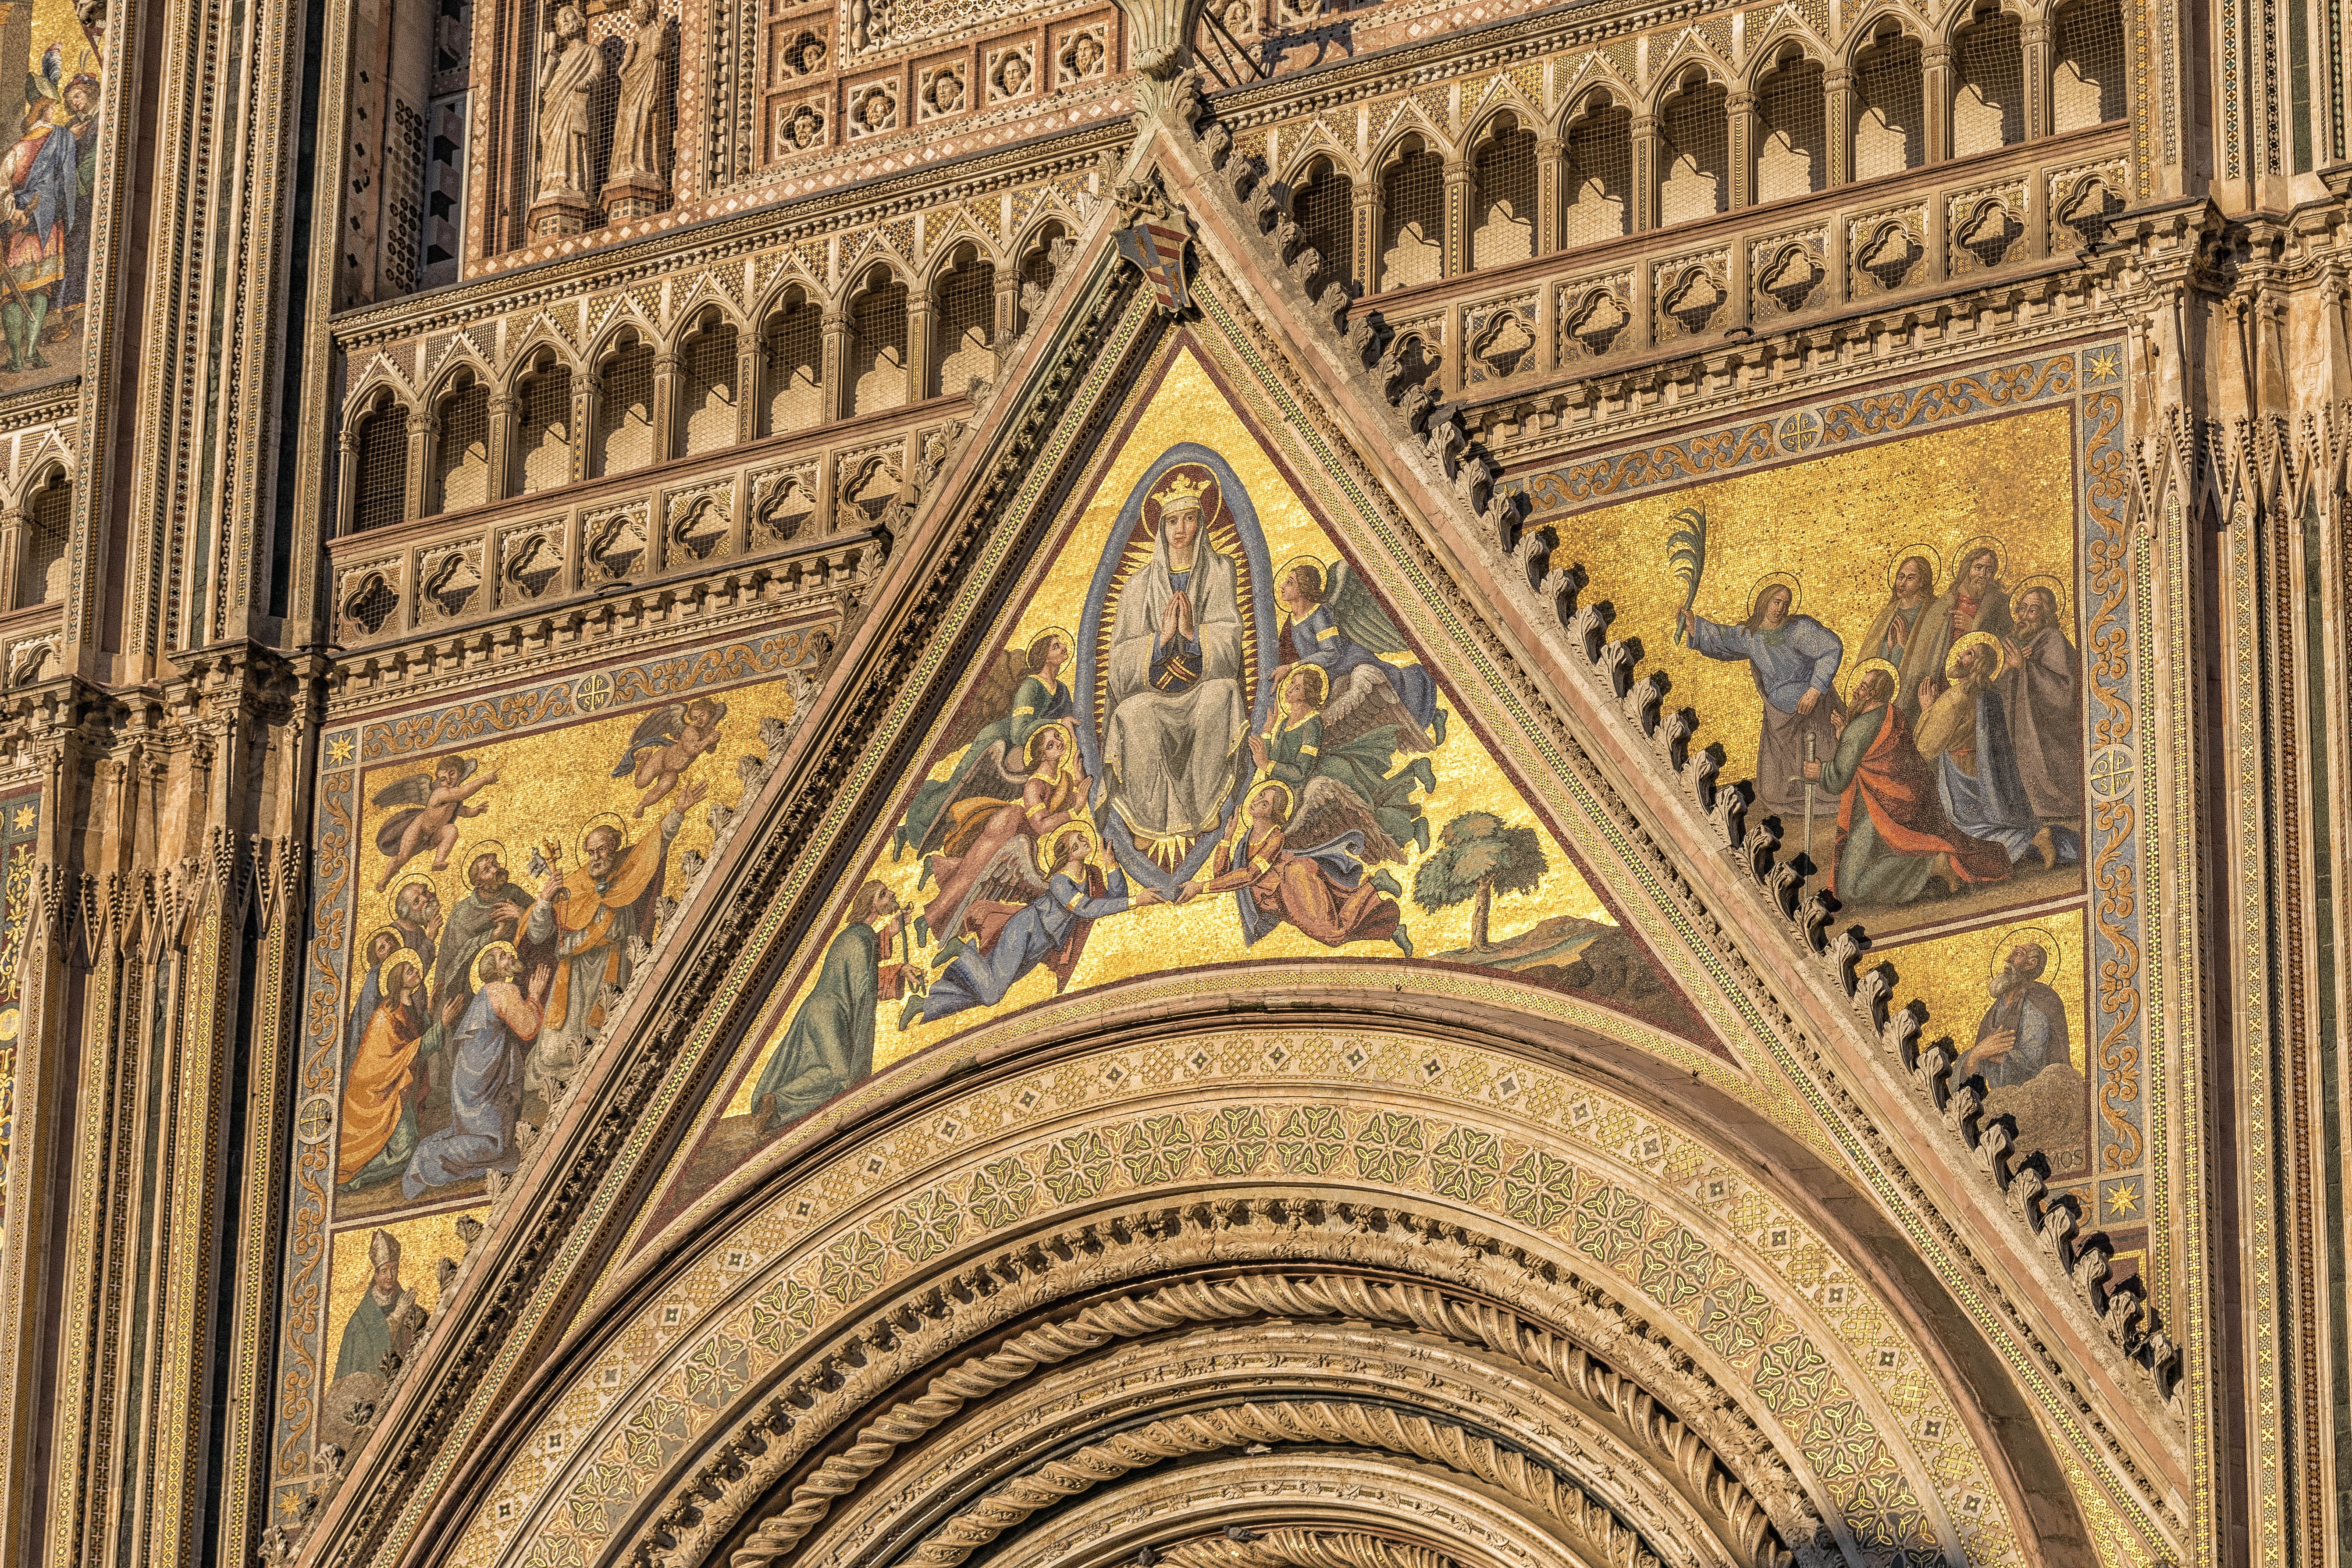
building, palace, italy, facade, church, cathedral, gothic, place of worship, bible, painting, baptistery, gold, symmetry, history, detail, basilica, dom, historically, ornaments, fascination, orvieto, gothic architecture, impressive, latium, ancient history, byzantine architecture